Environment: real
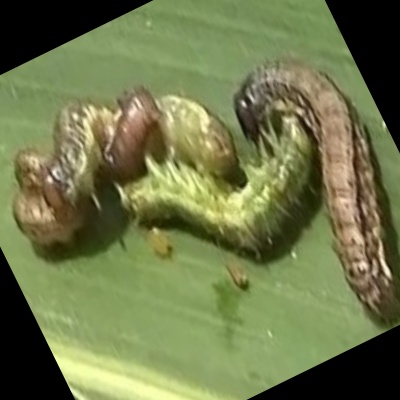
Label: fall_armyworm